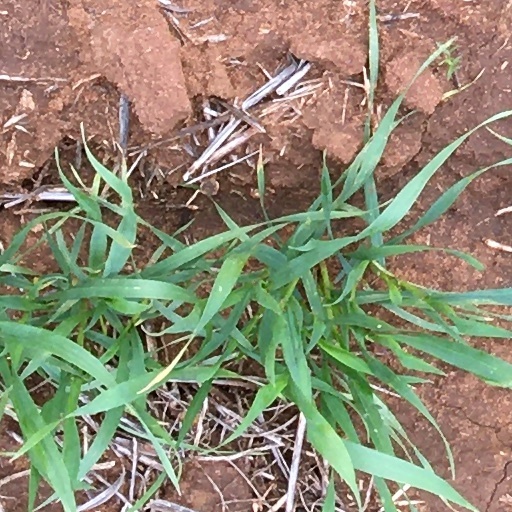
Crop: wheat